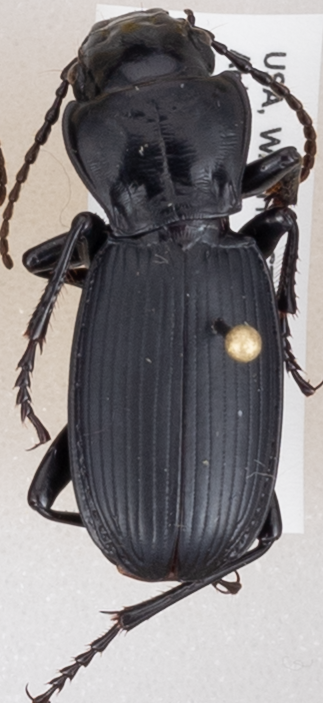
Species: Pterostichus lama
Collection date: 2019-08-06 04:00:00
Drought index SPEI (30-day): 0.03
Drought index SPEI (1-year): -2.09
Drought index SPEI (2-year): -2.09